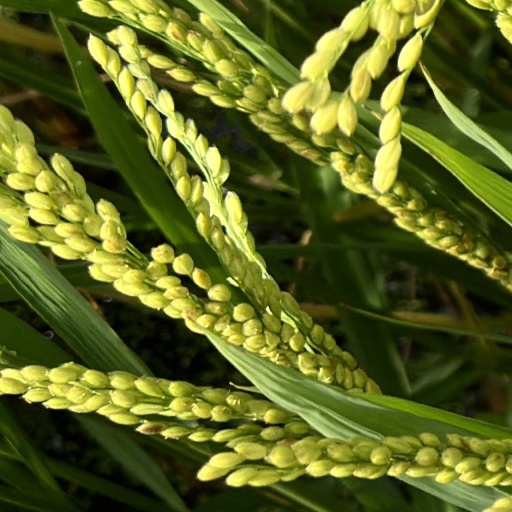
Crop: rice